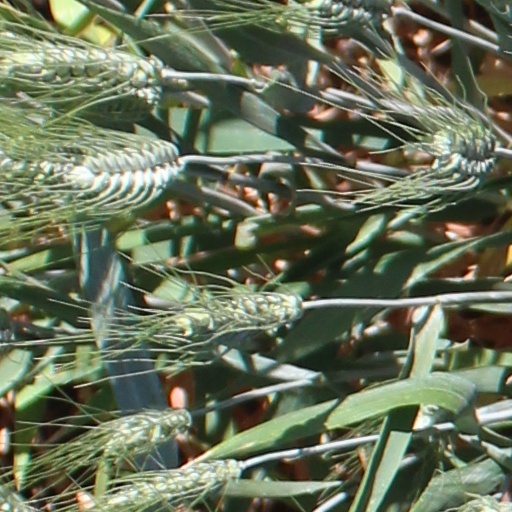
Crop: wheat